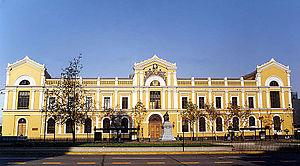
L'université du Chili, fondée par l’État chilien le 17 septembre 1842, est à la fois la plus ancienne et la plus prestigieuse université du Chili.